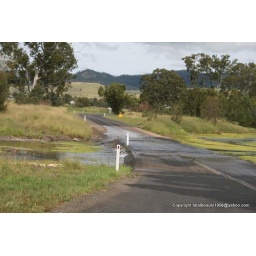
water over the road